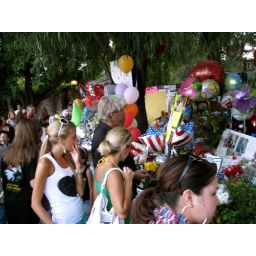
The memorial wall outside Michael Jackson's family home in Encino...